After Tupac and D Foster

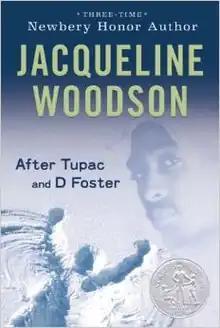
First edition

After Tupac And D Foster (2008) is a novel written by Jacqueline Woodson. Set within a community affected by the life of Tupac Shakur, the novel follows three young girls as they group up in that community. The novel received a Newbery Medal Honor in 2009 and won the American Library Association Award and the 2009 Josette Frank Award.